2017 Bass Pro Shops NRA Night Race

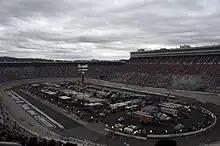
Bristol Motor Speedway, the track where the race was held.

The Bristol Motor Speedway, formerly known as Bristol International Raceway and Bristol Raceway, is a NASCAR short track venue located in Bristol, Tennessee. Constructed in 1960, it held its first NASCAR race on July 30, 1961. Despite its short length, Bristol is among the most popular tracks on the NASCAR schedule because of its distinct features, which include extraordinarily steep banking, an all concrete surface, two pit roads, and stadium-like seating. It has also been named one of the loudest NASCAR tracks.